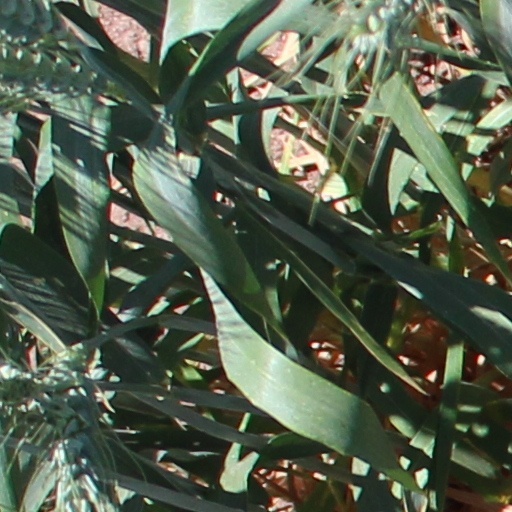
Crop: wheat